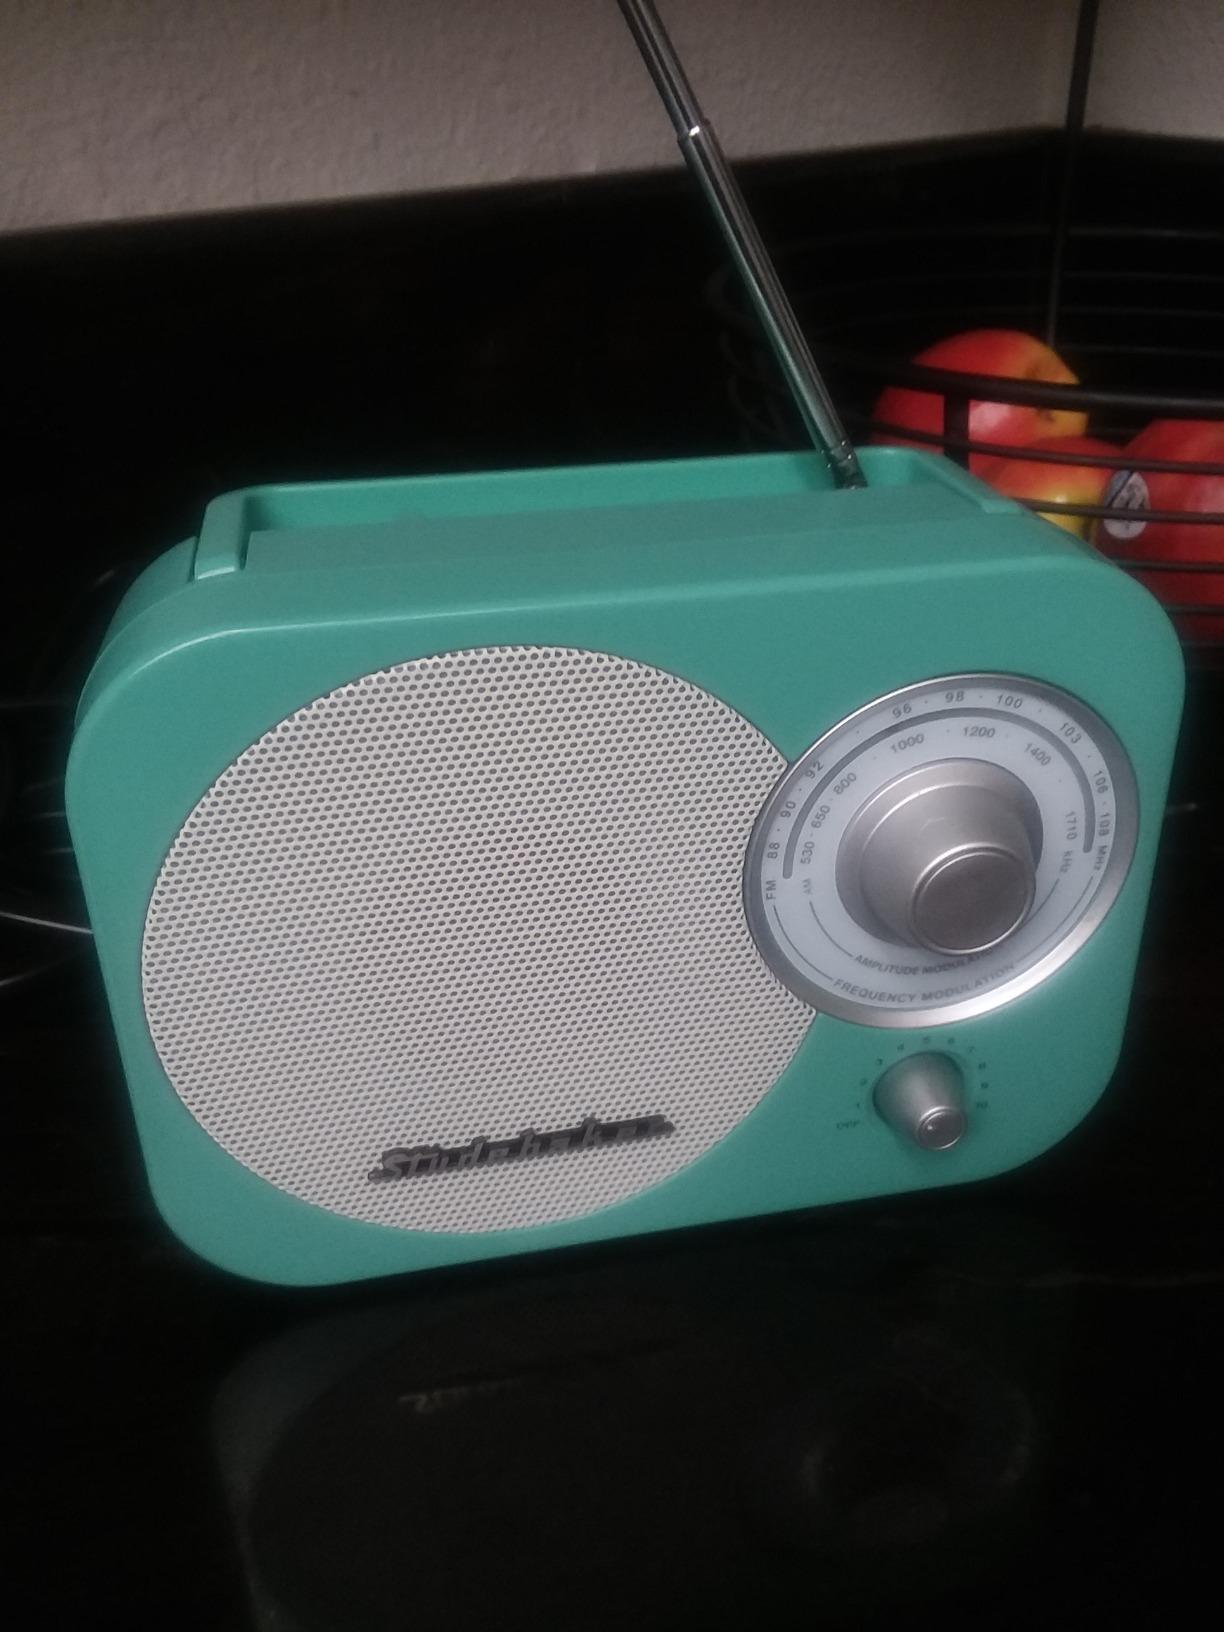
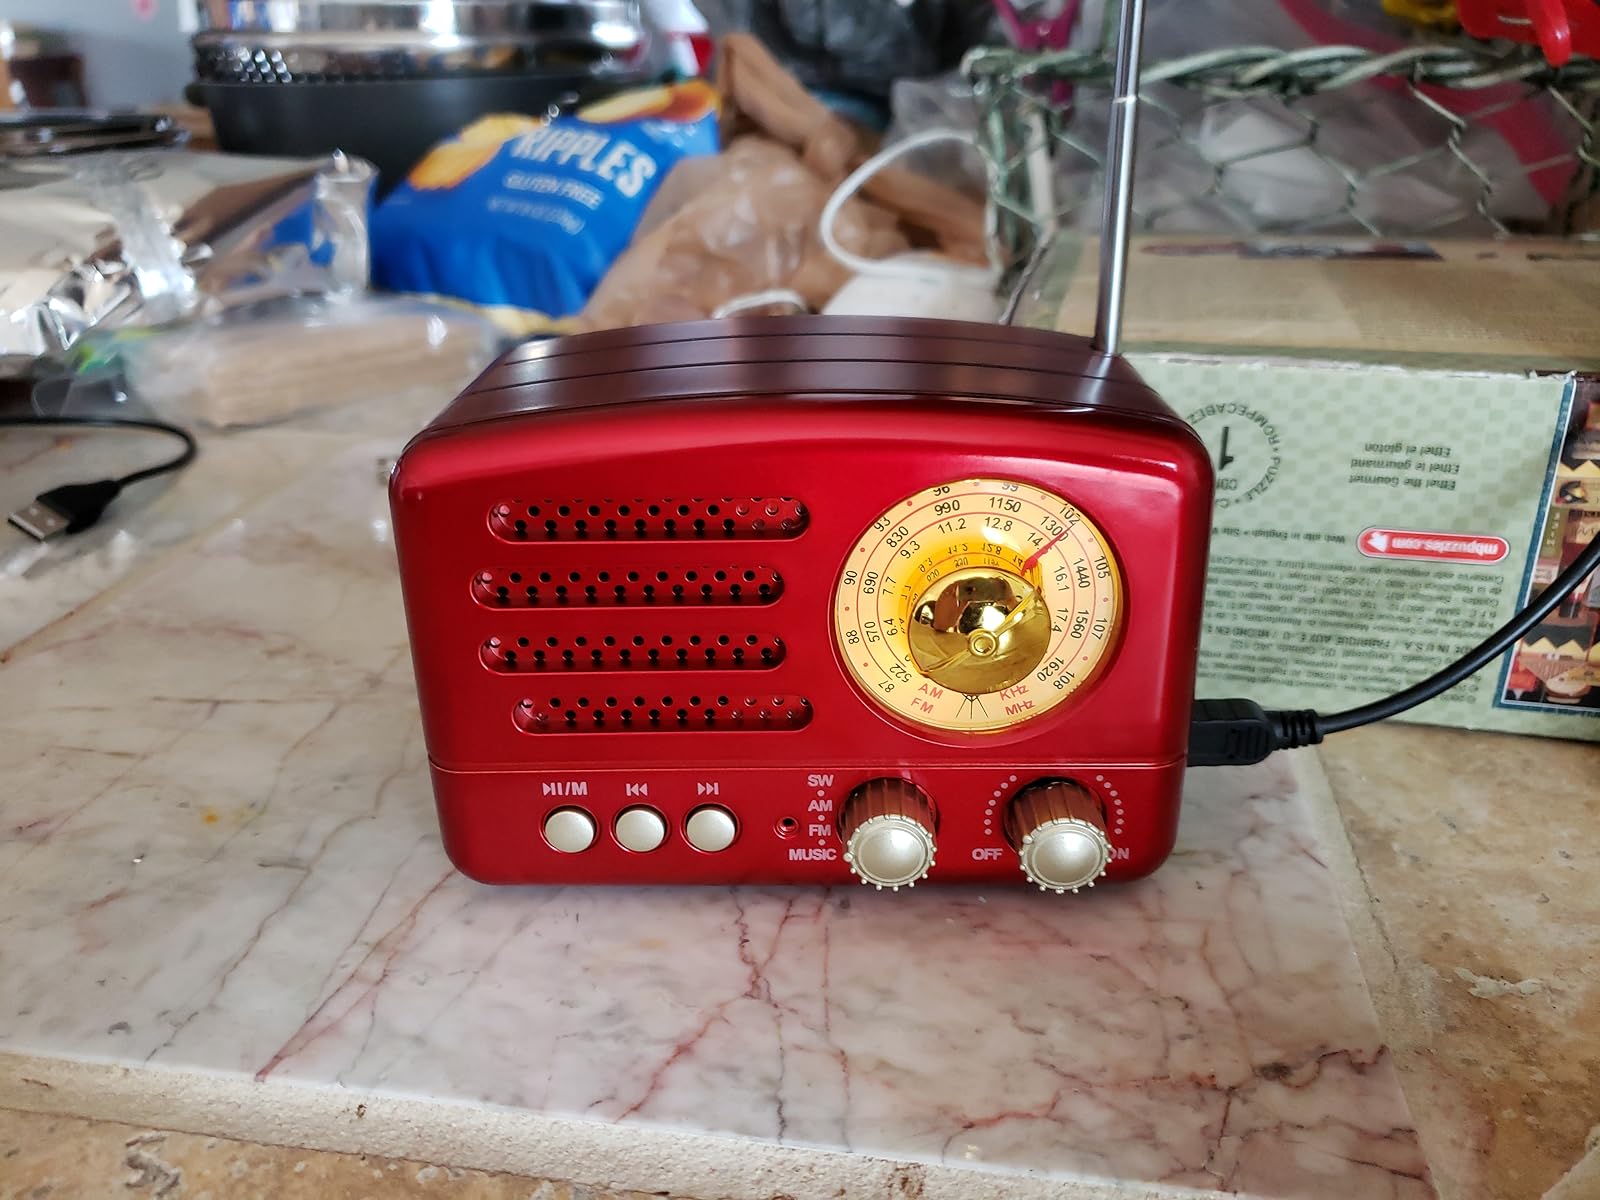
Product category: radio
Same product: no